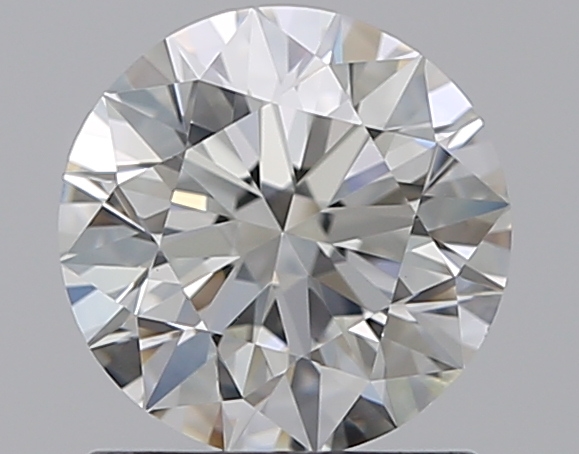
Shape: round
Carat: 1
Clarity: VS1
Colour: H
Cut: EX
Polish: EX
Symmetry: EX
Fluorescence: N
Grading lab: GIA
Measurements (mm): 6.34 x 6.39 x 3.99